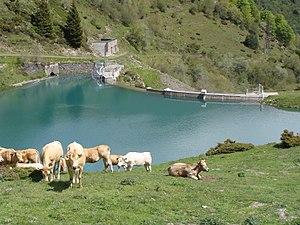
Reservoir du La Mongie — Barrage de Castillon, Hautes-Pyrénées.
Le barrage de Castillon est un lac pyrénéen barrage français situé administrativement dans les communes de Bagnères-de-Bigorre et Campan dans le département des Hautes-Pyrénées en région Occitanie.
L'Adour du Tourmalet ou Adour de Gripp est un ruisseau qui traverse le département des Hautes-Pyrénées et un affluent gauche de l'Adour dans le bassin versant de celui-ci.
Bagnères-de-Bigorre est une commune française, située dans le département des Hautes-Pyrénées dont elle est une des sous-préfectures, en région Occitanie.